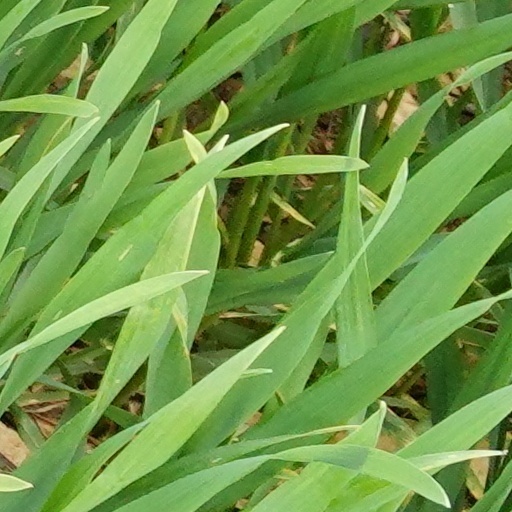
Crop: wheat